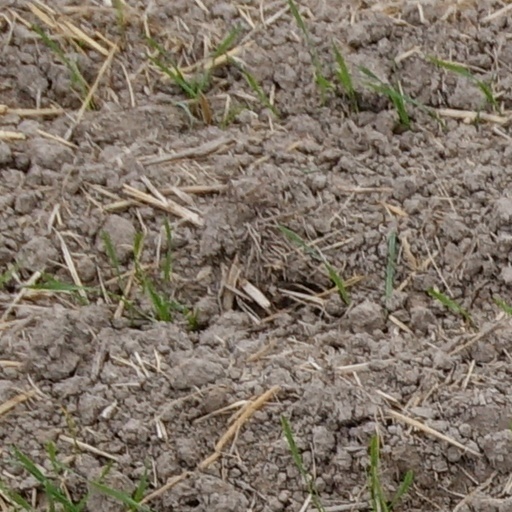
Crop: wheat